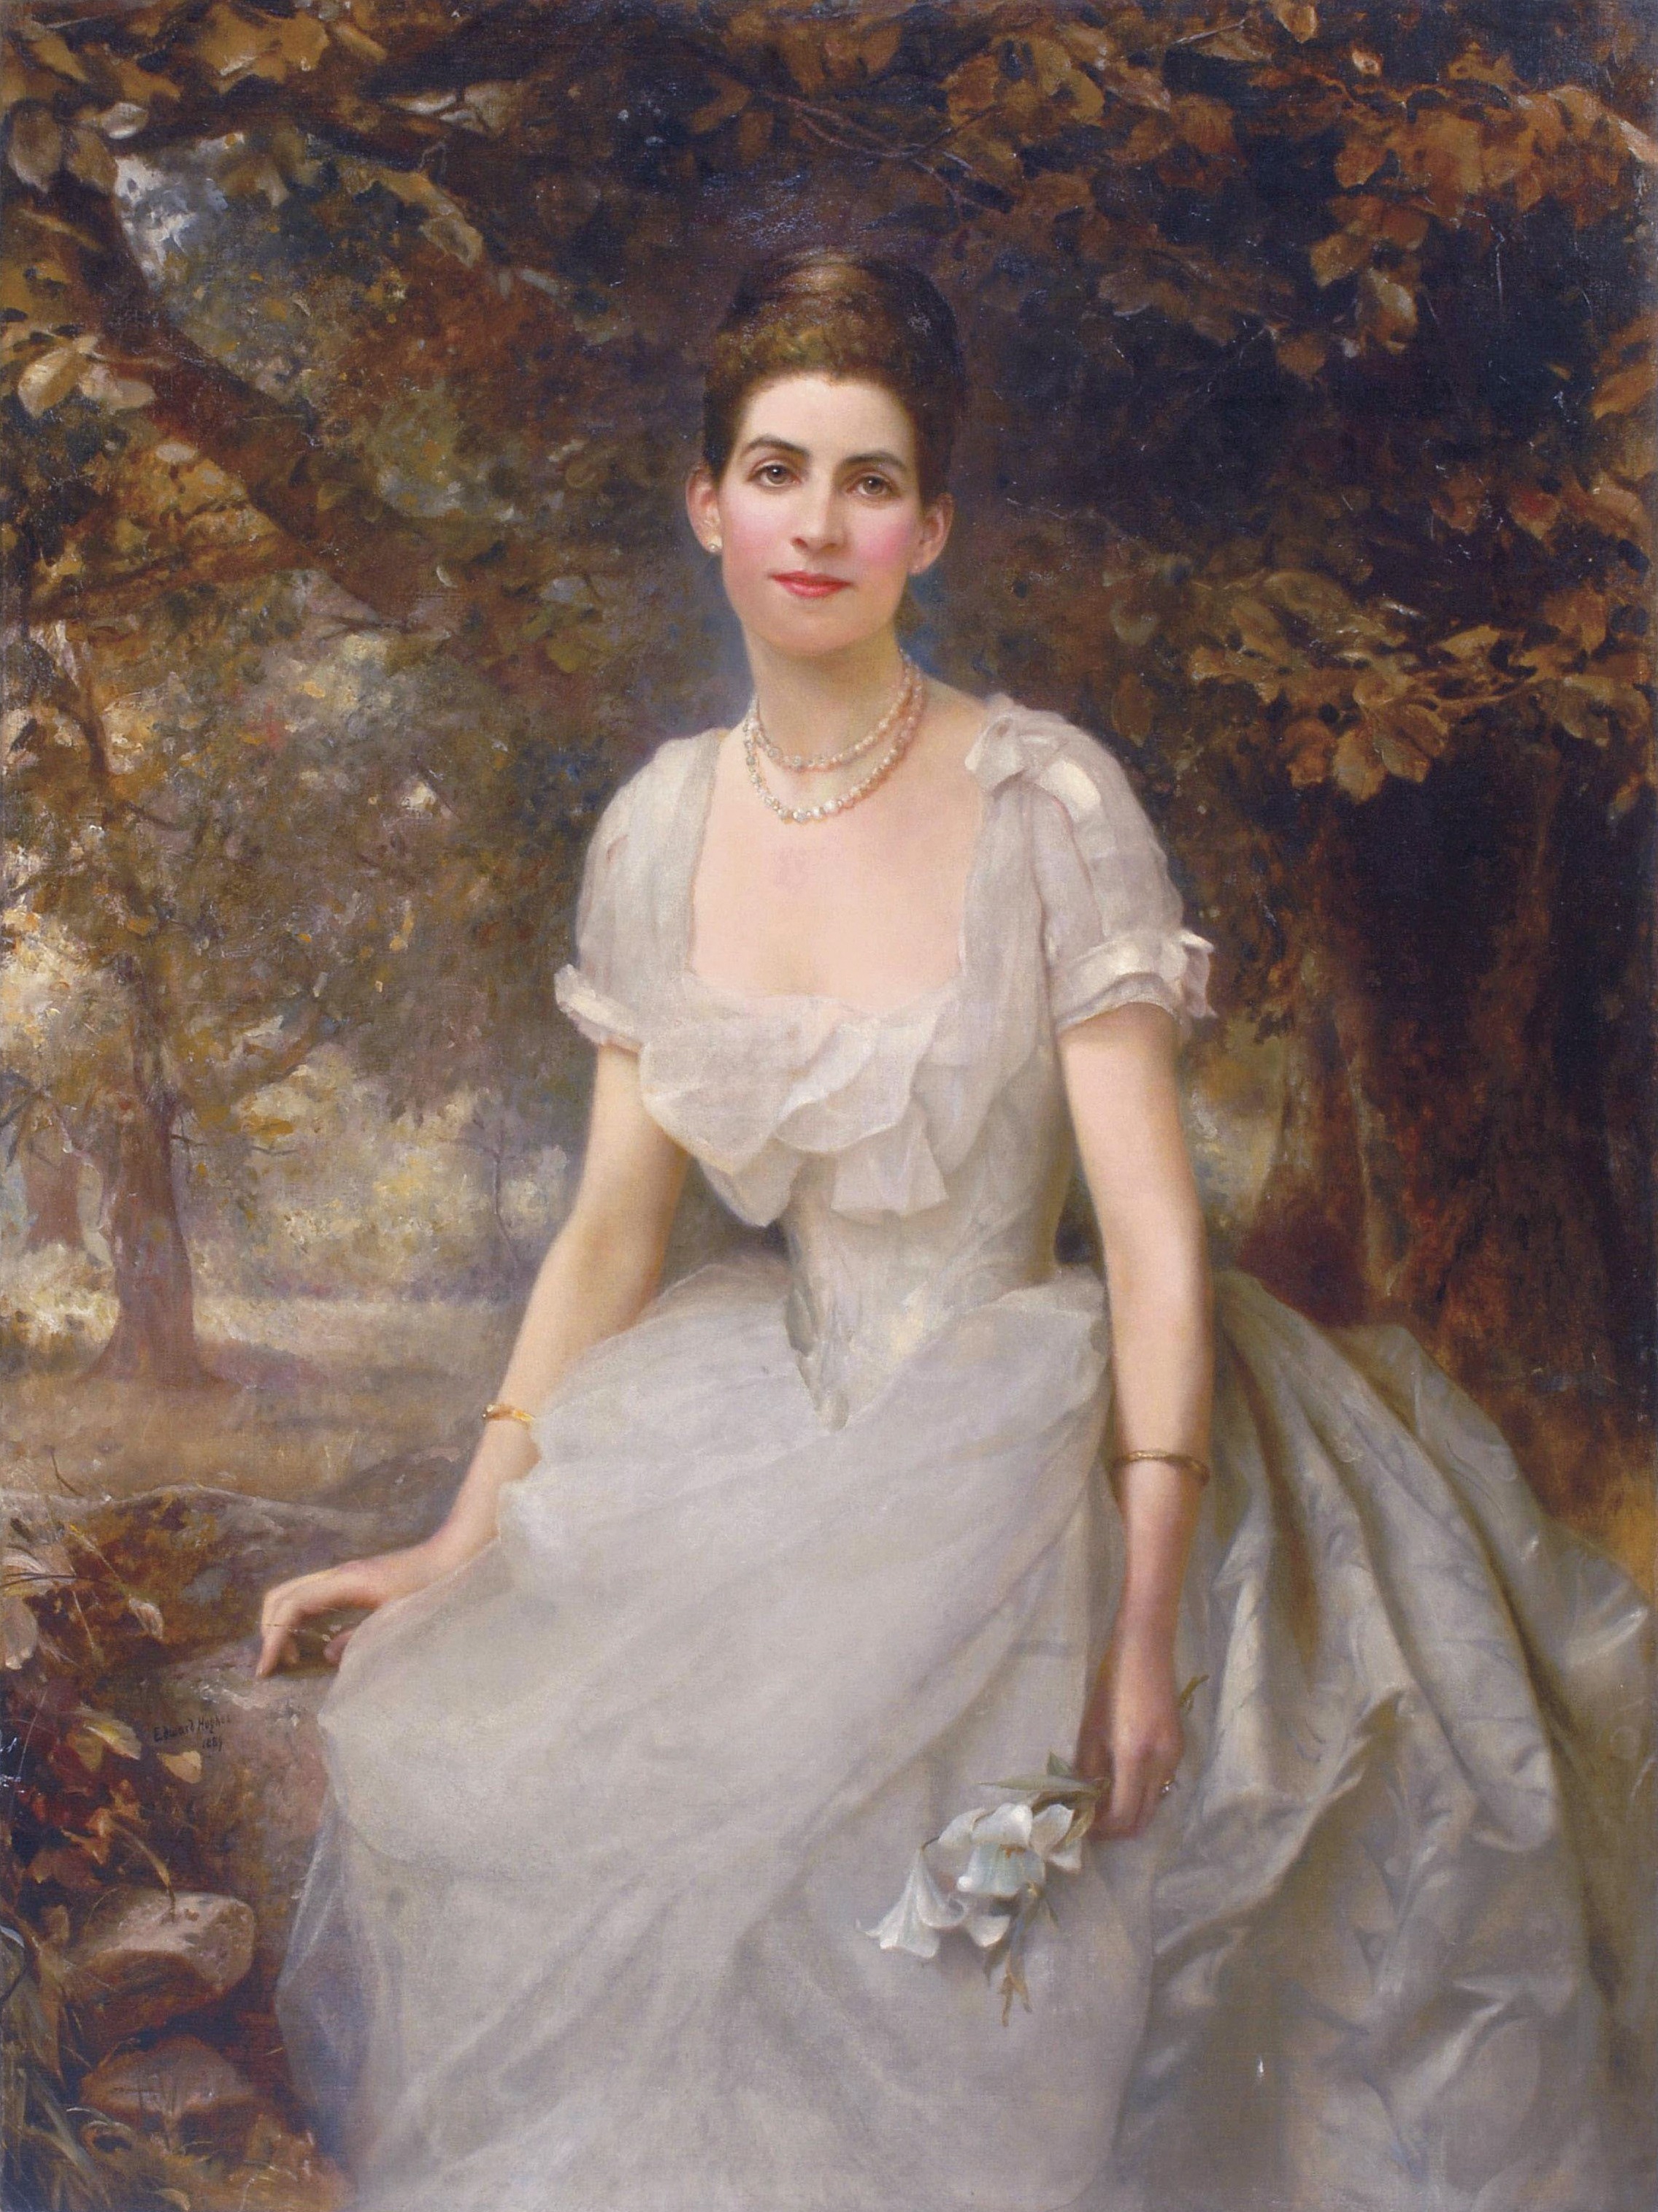
nature, woman, female, portrait, model, spring, artistic, fashion, lady, wedding dress, bride, painting, trees, outside, art, dress, lovely, beauty, beautiful, gown, photo shoot, formal wear, art model, bridal clothing, edward hughes